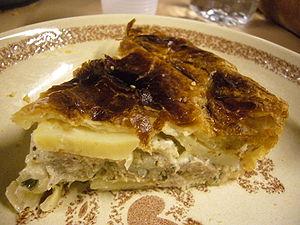
Part de pâté de pommes de terre, spécialité culinaire du Limousin (Veyrac, Haute-Vienne, le 15 novembre 2008)
La cuisine du Limousin s'appuie sur des produits spécifiques : le bœuf de race limousine, le porc du Limousin et le mouton cul-blanc de race limousine, dont est issue l'IGP Agneau du Limousin.
La cuisine occitane est une cuisine diversifiée qui a des traits caractéristiques de la cuisine méditerranéenne, mais se différencie des cuisines catalane et italienne. En raison de la taille de l'Occitanie et la grande variété de ses terroirs, allant des Pyrénées aux Alpes, de la côte méditerranéenne au Massif central qu'elle englobe majoritairement, c'est une cuisine très variée mais, au-delà de la traditionnelle partition entre l'usage de la graisse de canard au sud ouest et de l'huile d'olive au sud-est, il existe un certain nombre de traits communs à l'ensemble de ce territoire et l'opposant parfois nettement au reste de la France.
L'Auvergne est une région culturelle et historique de France située au cœur du Massif central.
La cuisine de la pomme de terre, tubercule consommé depuis plus de 8 000 ans, ne s’est véritablement développée qu’après le XVIᵉ siècle, et a mis près de trois siècles pour s'imposer dans certaines contrées. Au XXᵉ siècle, cette cuisine se pratique sur tous les continents, car la pomme de terre, source de glucides, de protéines et de vitamine C, facile à cultiver, devient l’un des aliments de base de l’humanité ; le mode de préparation peut cependant en modifier la valeur nutritionnelle.
Le Berry est une province historique de la France de l'Ancien Régime ayant pour capitale Bourges, mais dont toute structure administrative disparaît définitivement avec la Révolution française. Il constitue l'un des plus vieux terroirs agricoles de la France et doit plus son unité à l'histoire qu'à la géographie. Il la tire aujourd'hui de quelques éléments culturels qui sont propres à cette région, et s'expriment notamment dans des spécialités gastronomiques.
Châlus est une commune française située dans le département de la Haute-Vienne, en région Nouvelle-Aquitaine. Localisée au sud-ouest de Limoges et au nord-est de Périgueux, elle appartient au Limousin historique. Elle est connue pour être le lieu où le roi d'Angleterre Richard Cœur de Lion fut mortellement blessé en 1199.
Royère-de-Vassivière est une commune française située dans le département de la Creuse en région Nouvelle-Aquitaine.
Le pâté aux pommes de terre est une spécialité du Centre de la France. Il est préparé et consommé principalement dans le Berry, le Bourbonnais, la Marche, la Sologne, voire dans le nord-ouest de l'Auvergne.